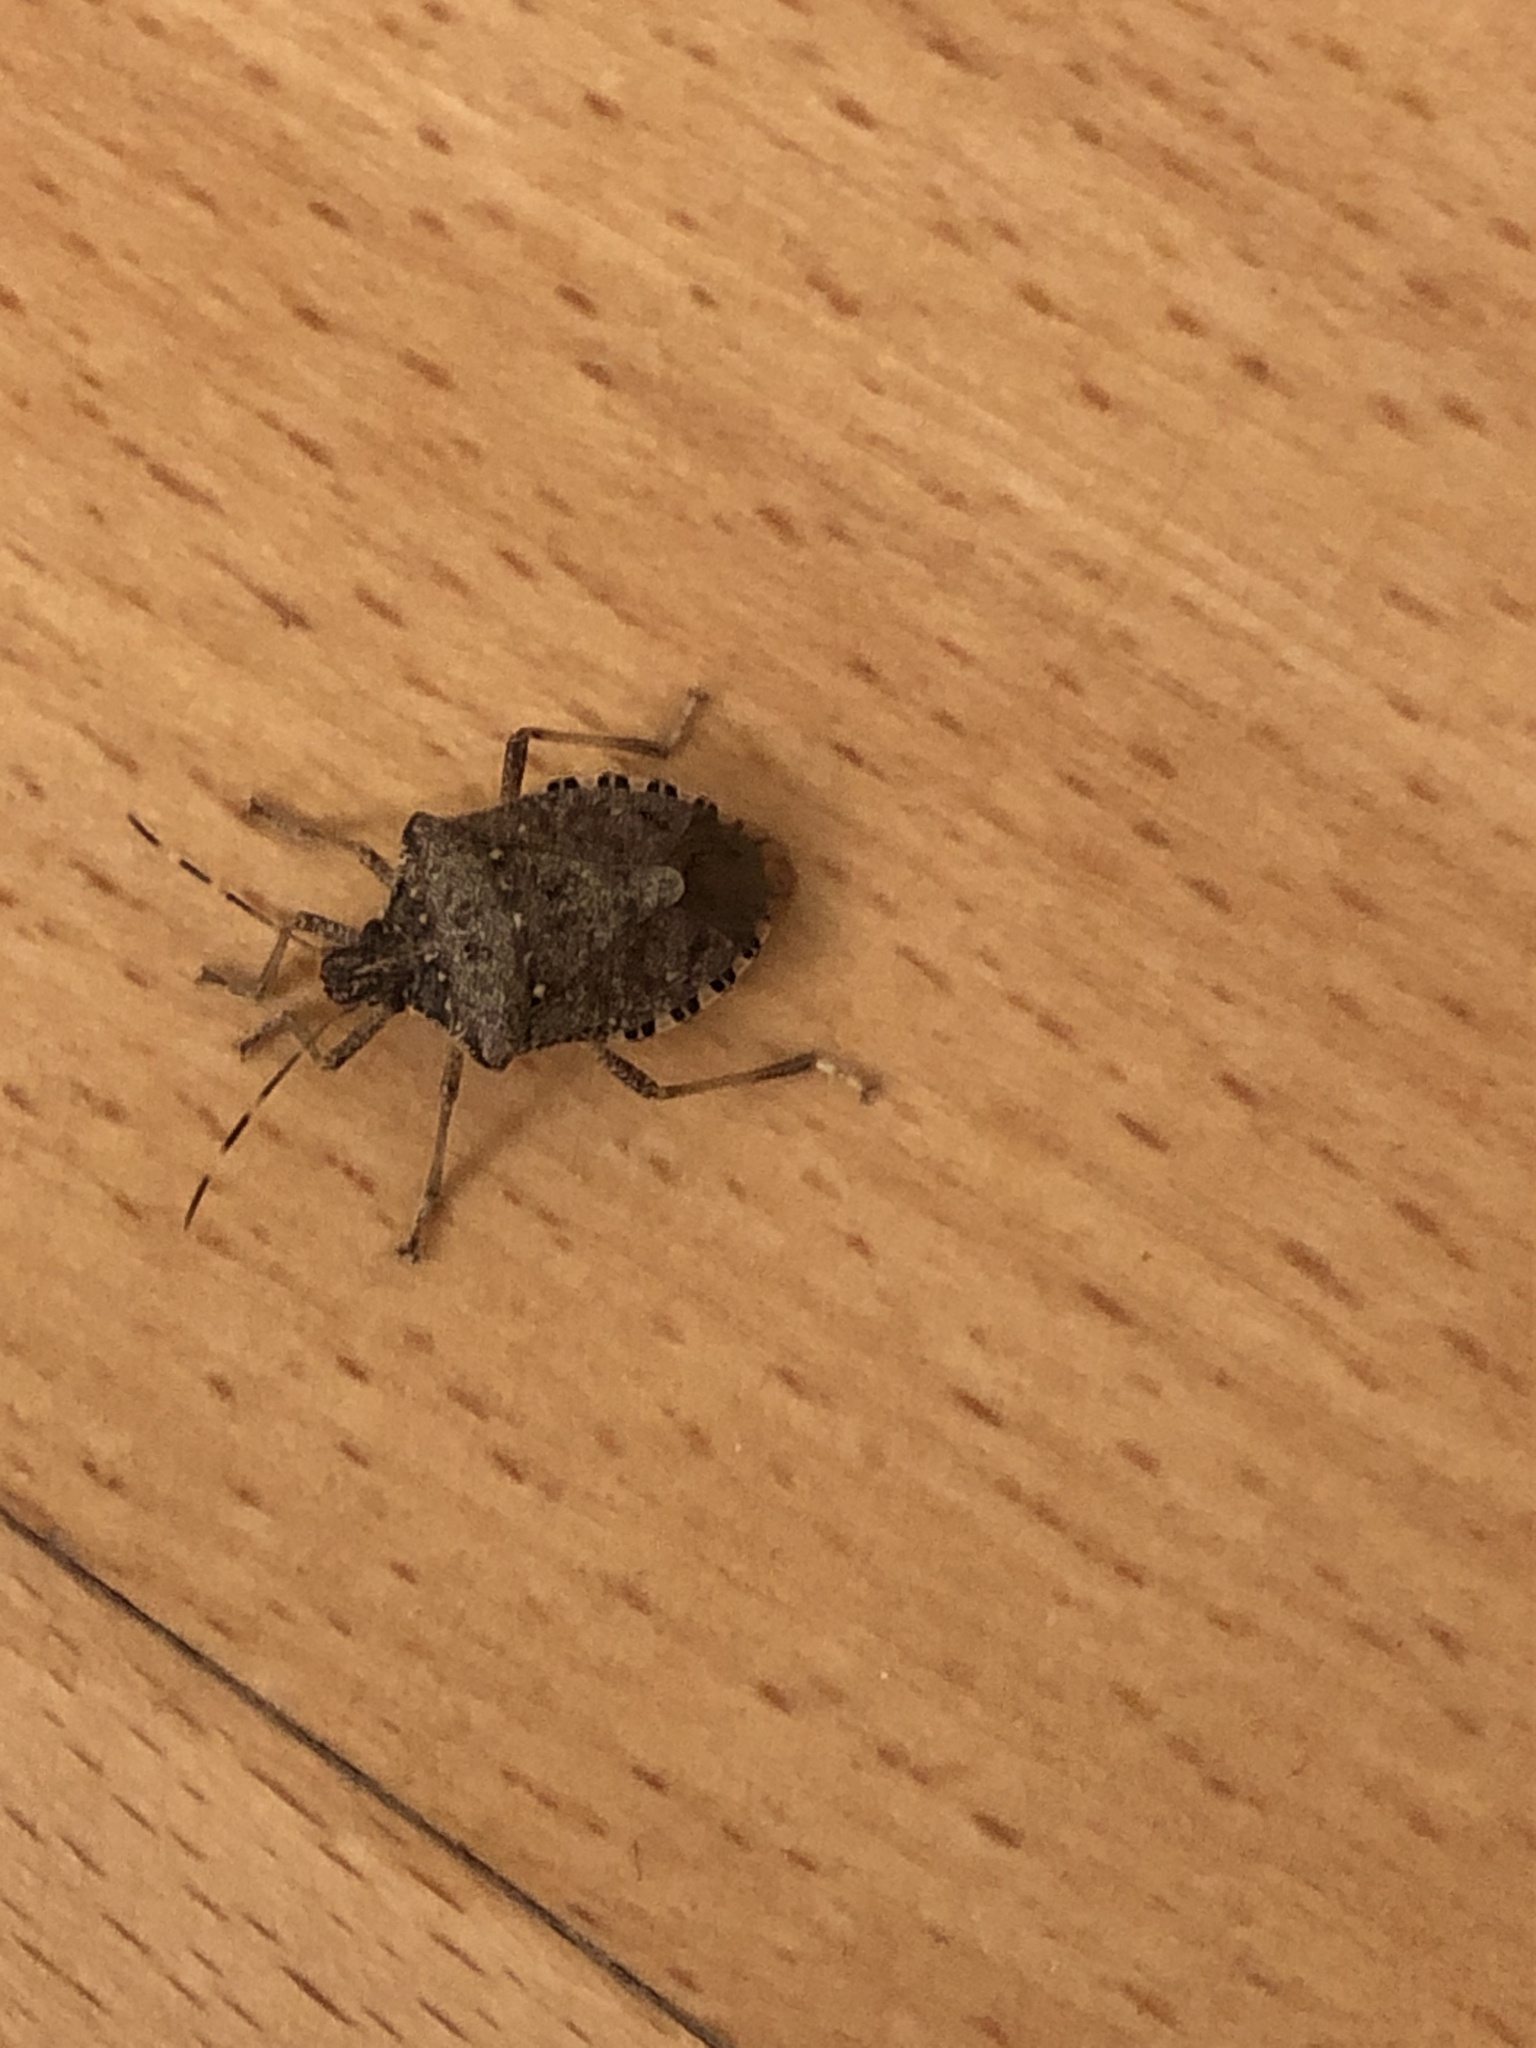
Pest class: stink_bug